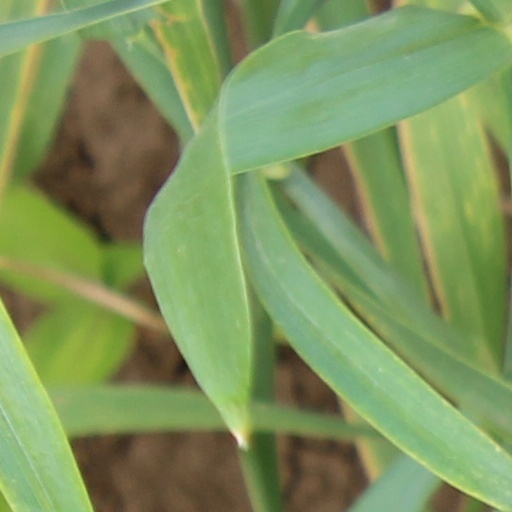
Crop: wheat